Sharm El Sheikh International Airport

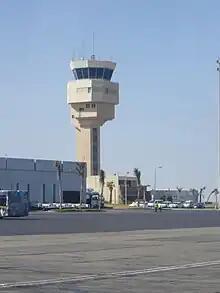
Control tower at Sharm El Sheikh International Airport

The airport was opened on 14 May 1968 as an Israeli Air Force base. After the signing of the Egypt–Israel peace treaty in 1979 and subsequent Israeli withdrawal from the Sinai Peninsula, it was reopened as a civilian airport.